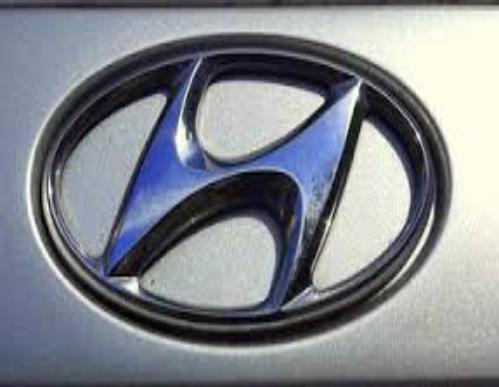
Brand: Hyundai-2
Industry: Transportation